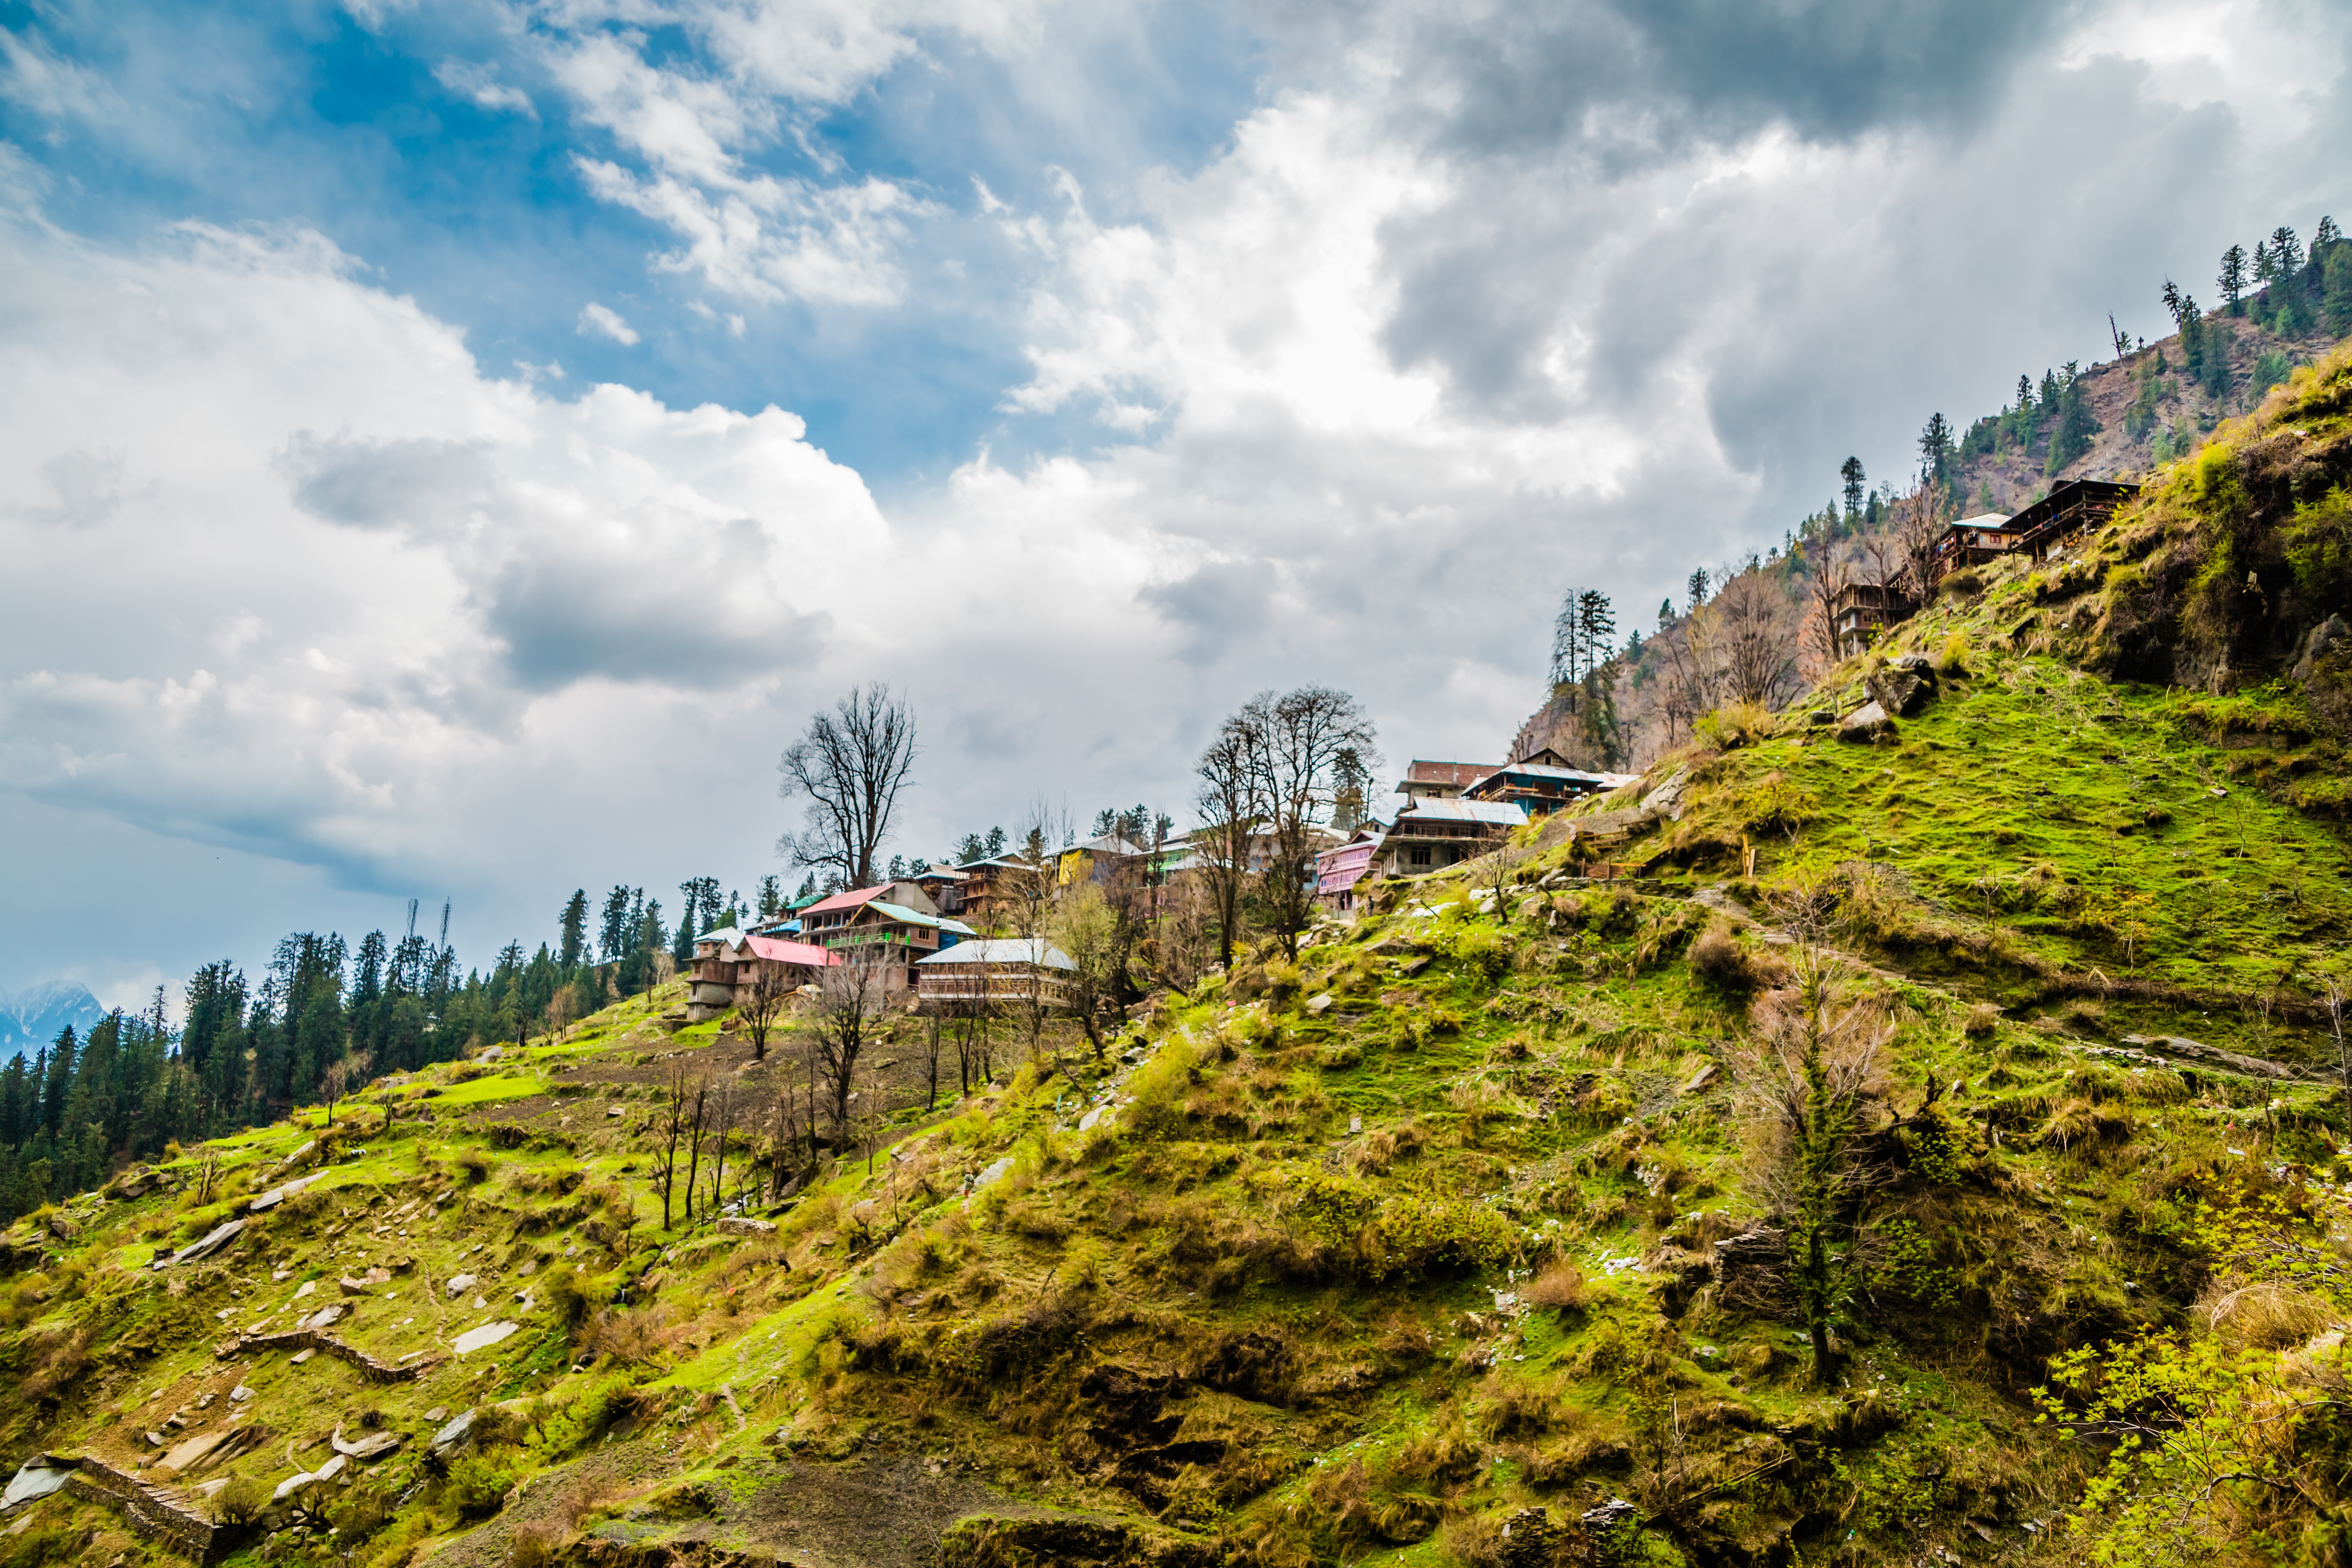
landscape, sea, coast, nature, rock, mountain, cloud, sky, hill, flower, valley, mountain range, cliff, tourism, terrain, ridge, alps, ruins, plateau, rural area, landform, geographical feature, mountainous landforms